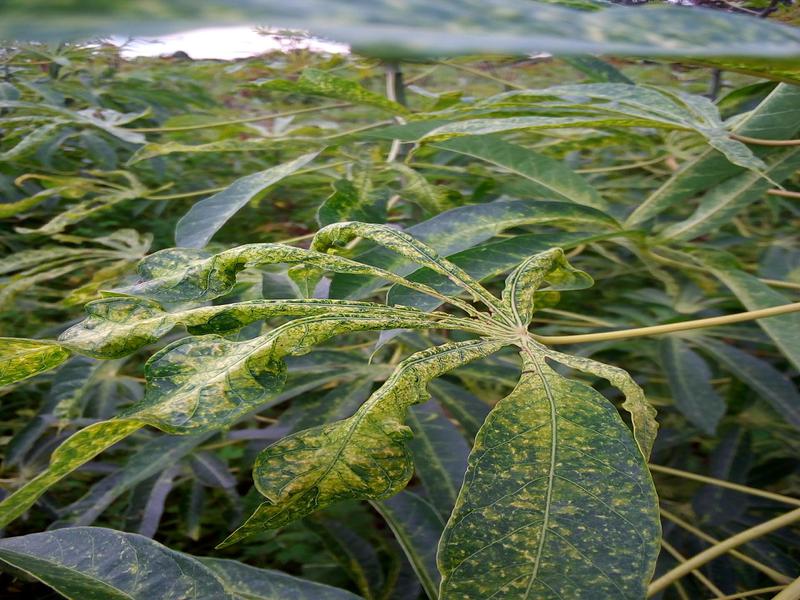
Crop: cassava
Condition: green_mottle